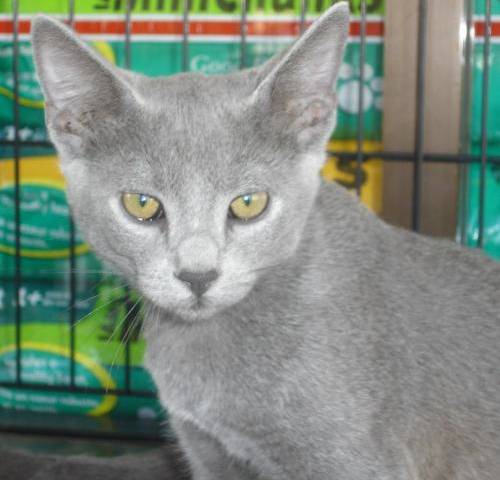
Label: cat